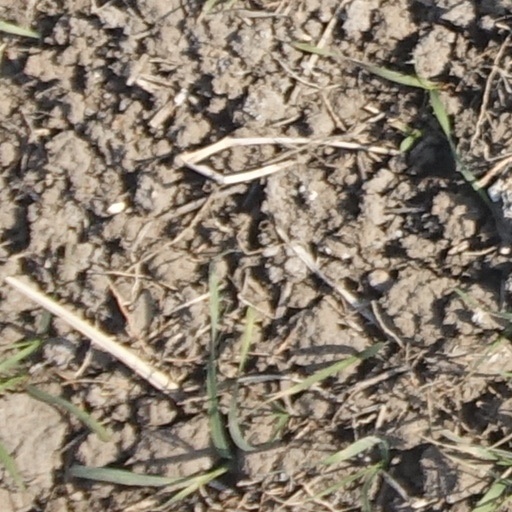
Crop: wheat